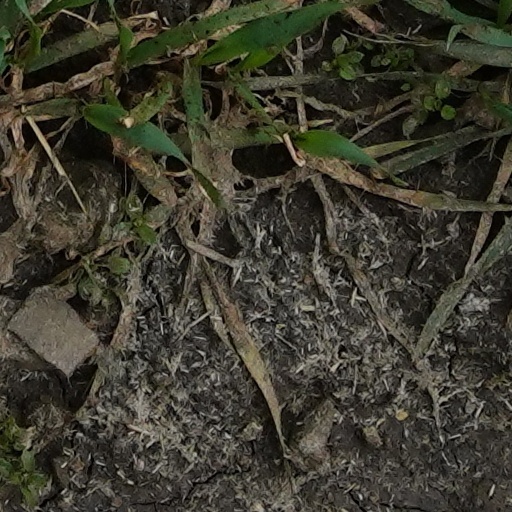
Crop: wheat